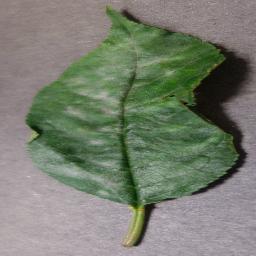
Label: Cherry___Powdery_mildew